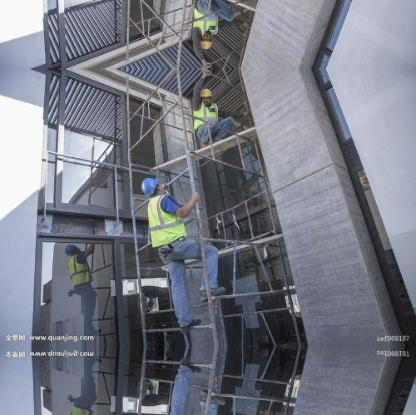
Objects in the image:
label: helmet
label: helmet
label: helmet
label: helmet